Human sex ratio

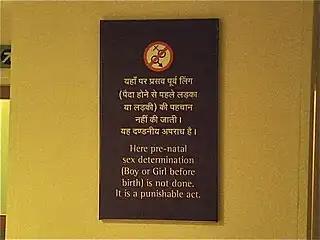
Sign in an Indian hospital stating that prenatal sex determination is not done there and is illegal

Sex-selective abortion and infanticide are thought to significantly skew the naturally occurring ratio in some populations, such as China, where the introduction of ultrasound scans in the late 1980s has led to a birth sex ratio (males to females) of 1.181 (2010 official census data for China). The 2011 India census reports India's sex ratio in the 0–6 age bracket at 1.088. The 2011 birth sex ratios for China and India are significantly above the mean ratio recorded in the United States from 1940 through 2002 (1.051); however, their birth sex ratios are within the 0.98–1.14 range observed in the United States for major ethnic groups over the same time period. Along with Asian countries, a number of European, Middle Eastern, and Latin American countries have reported high birth sex ratios in the 1.06 to 1.14 range. High birth sex ratios, according to some studies, can be caused in part by social factors.